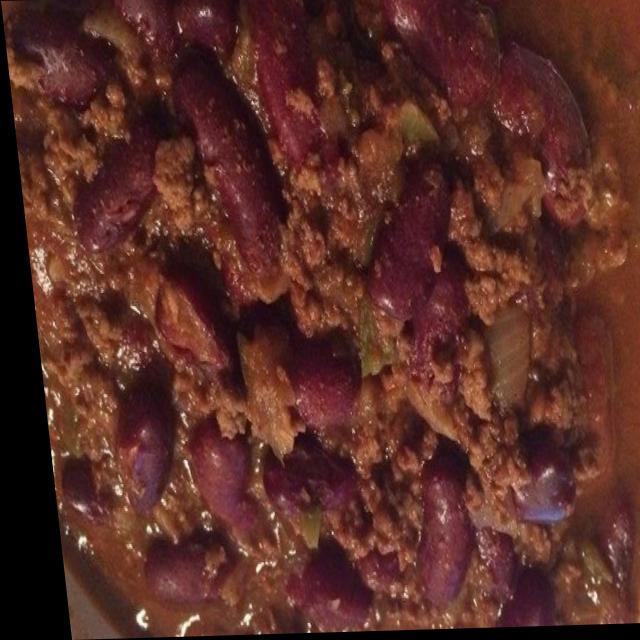
Dish: rajma_curry